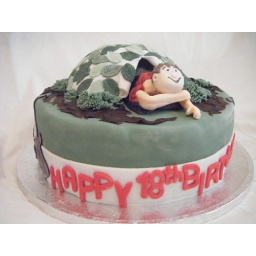
An 18th birthday commission for a madeira cake decorated with the boy himself in his distinctive tent.